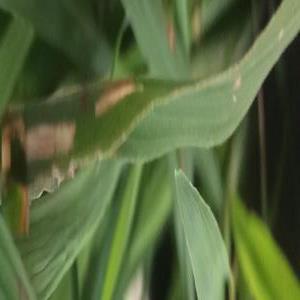
Disease: Blast